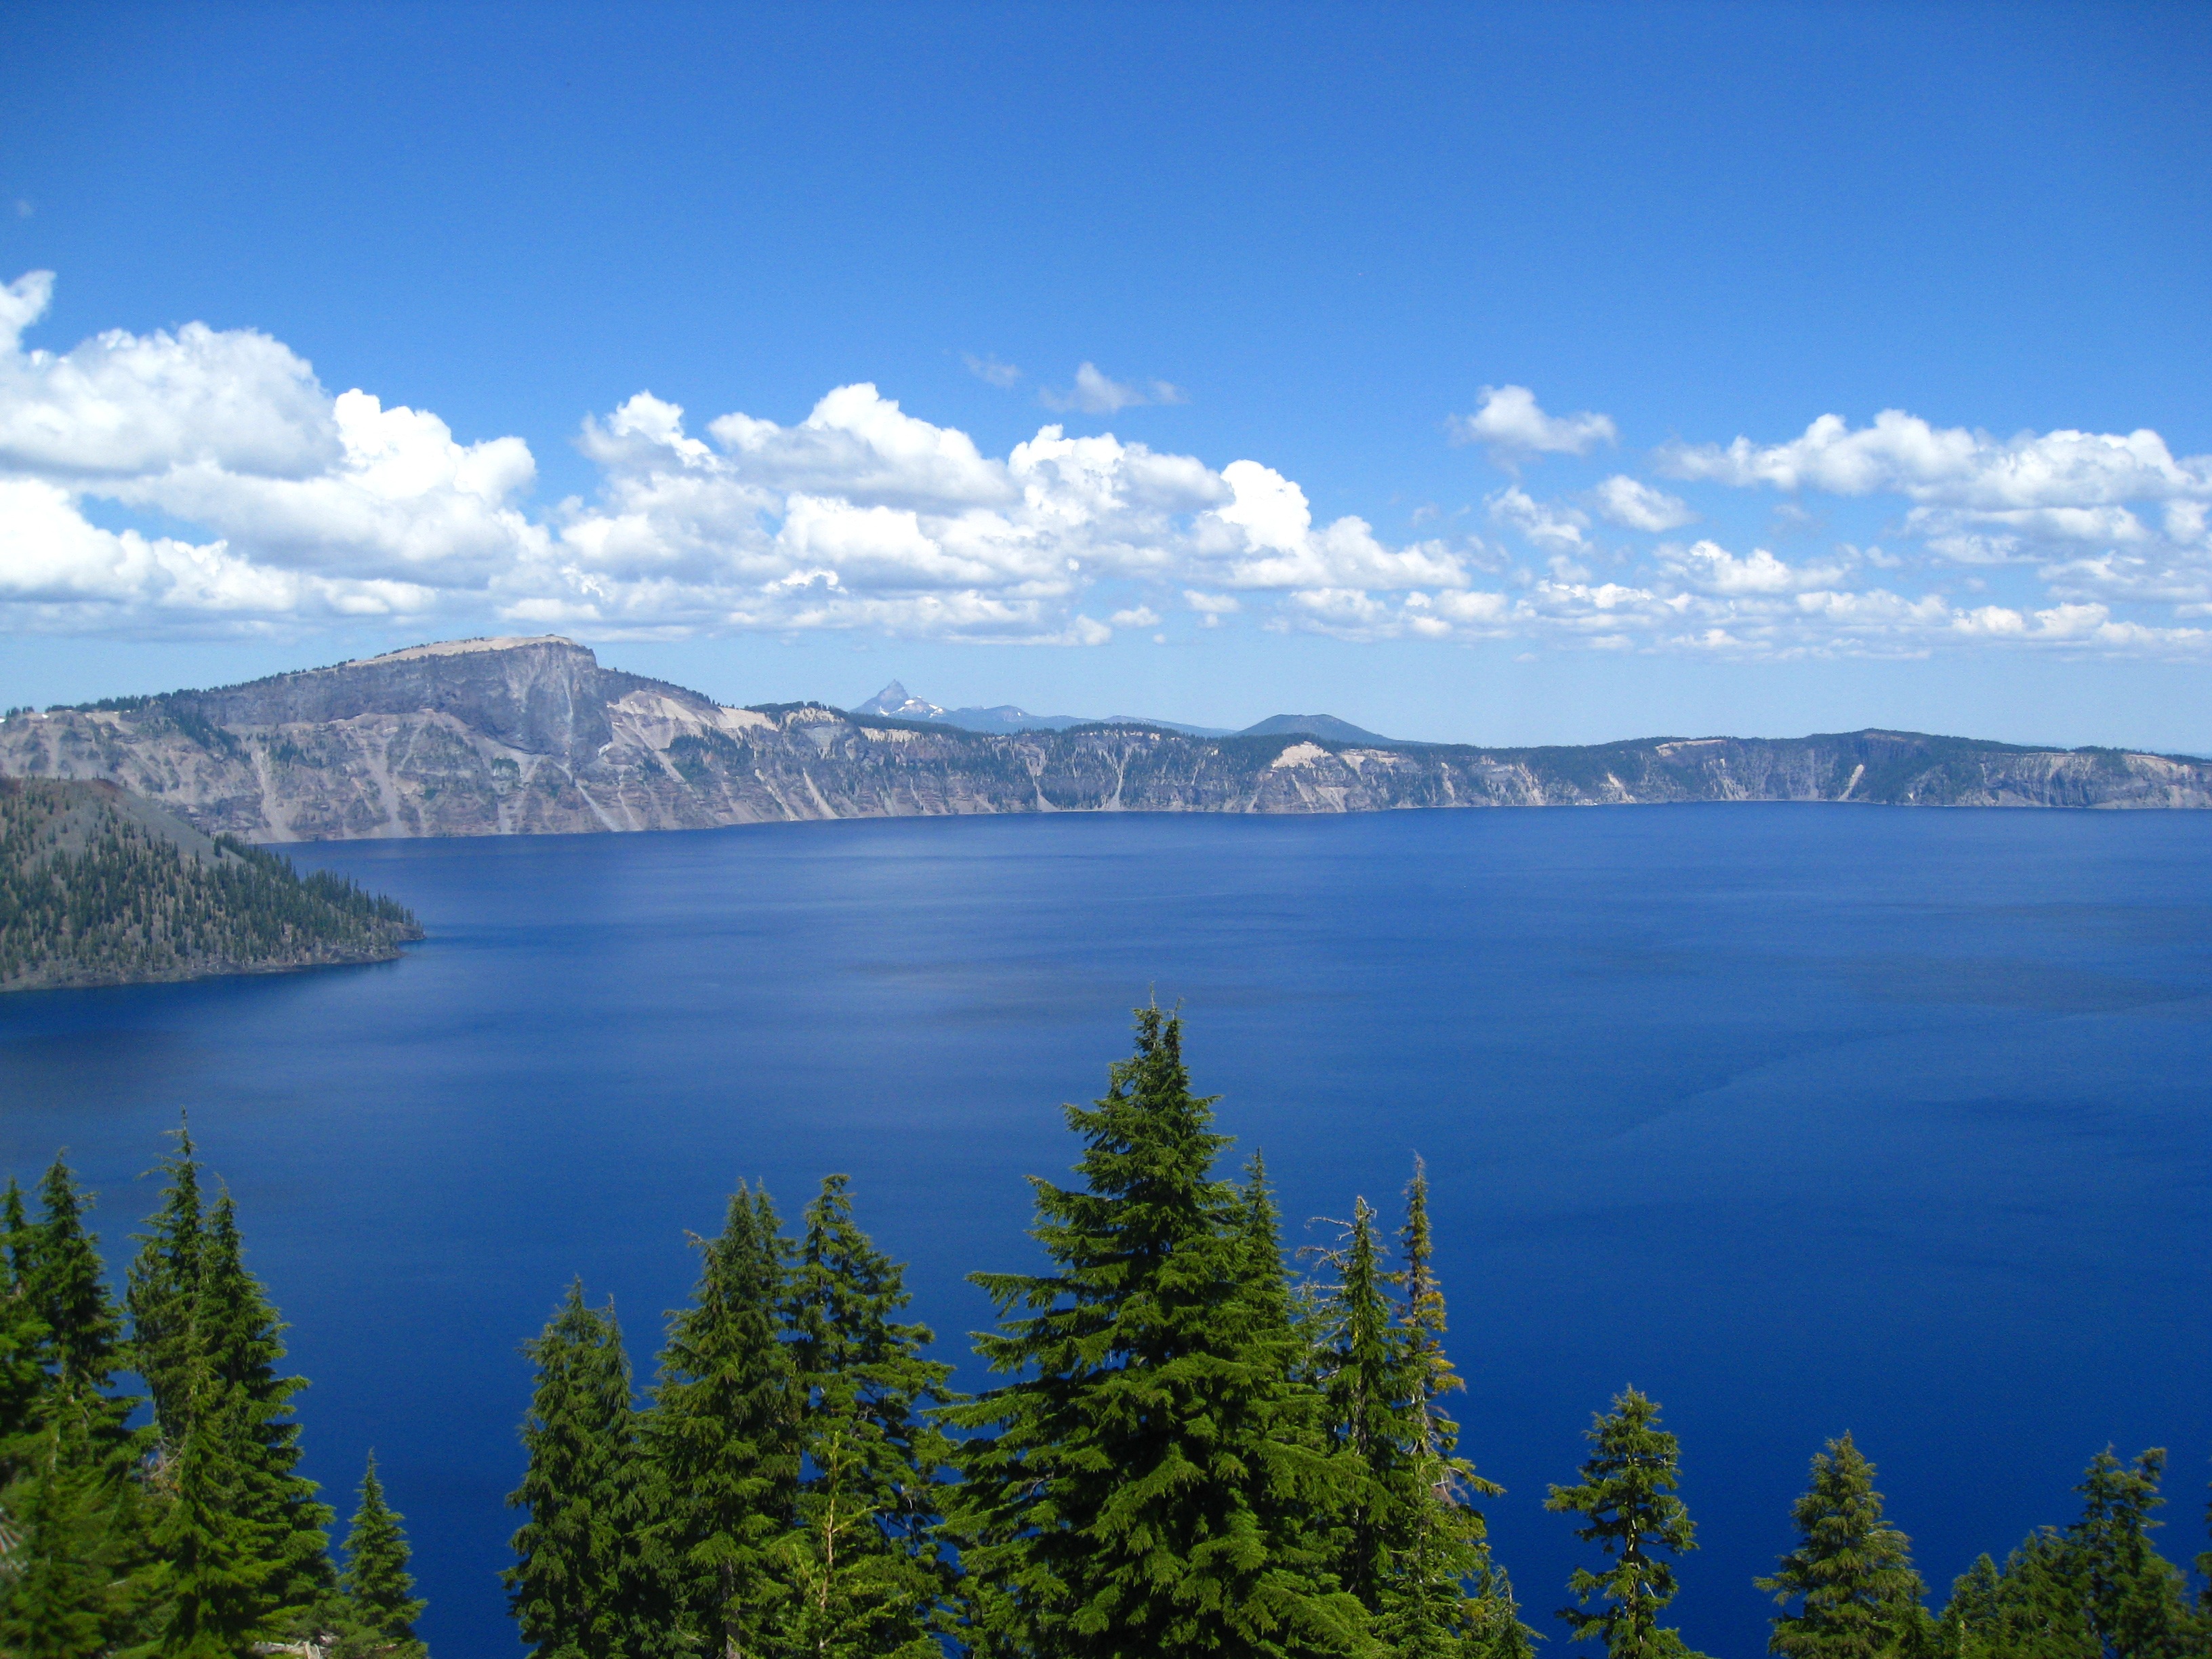
landscape, sea, nature, outdoor, wilderness, mountain, cloud, lake, view, mountain range, vacation, travel, cascade, reflection, scenic, hike, park, america, volcano, crater, fjord, reservoir, tourism, highland, national park, body of water, northwest, national, caldera, fell, loch, crater lake, oregon, tarn, cascade mountains, mountainous landforms